Magok-i-Attari Mosque

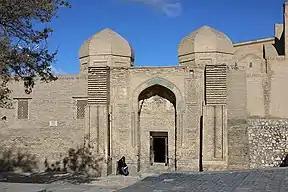

Maghoki Attori Mosque is a historical mosque in Bukhara, Uzbekistan. It forms a part of the historical religious complex of Lyab-i Hauz. The mosque is located in the historical center of Bukhara, about 300 meters southwest of Po-i-Kalyan, 100 meters southwest of the Toqi Telpak Furushon trading dome and 100 meters east of Lab-i Hauz. It is a part of UNESCO World Heritage Site Historic Centre of Bukhara. Today, the mosque is used as a carpet museum.